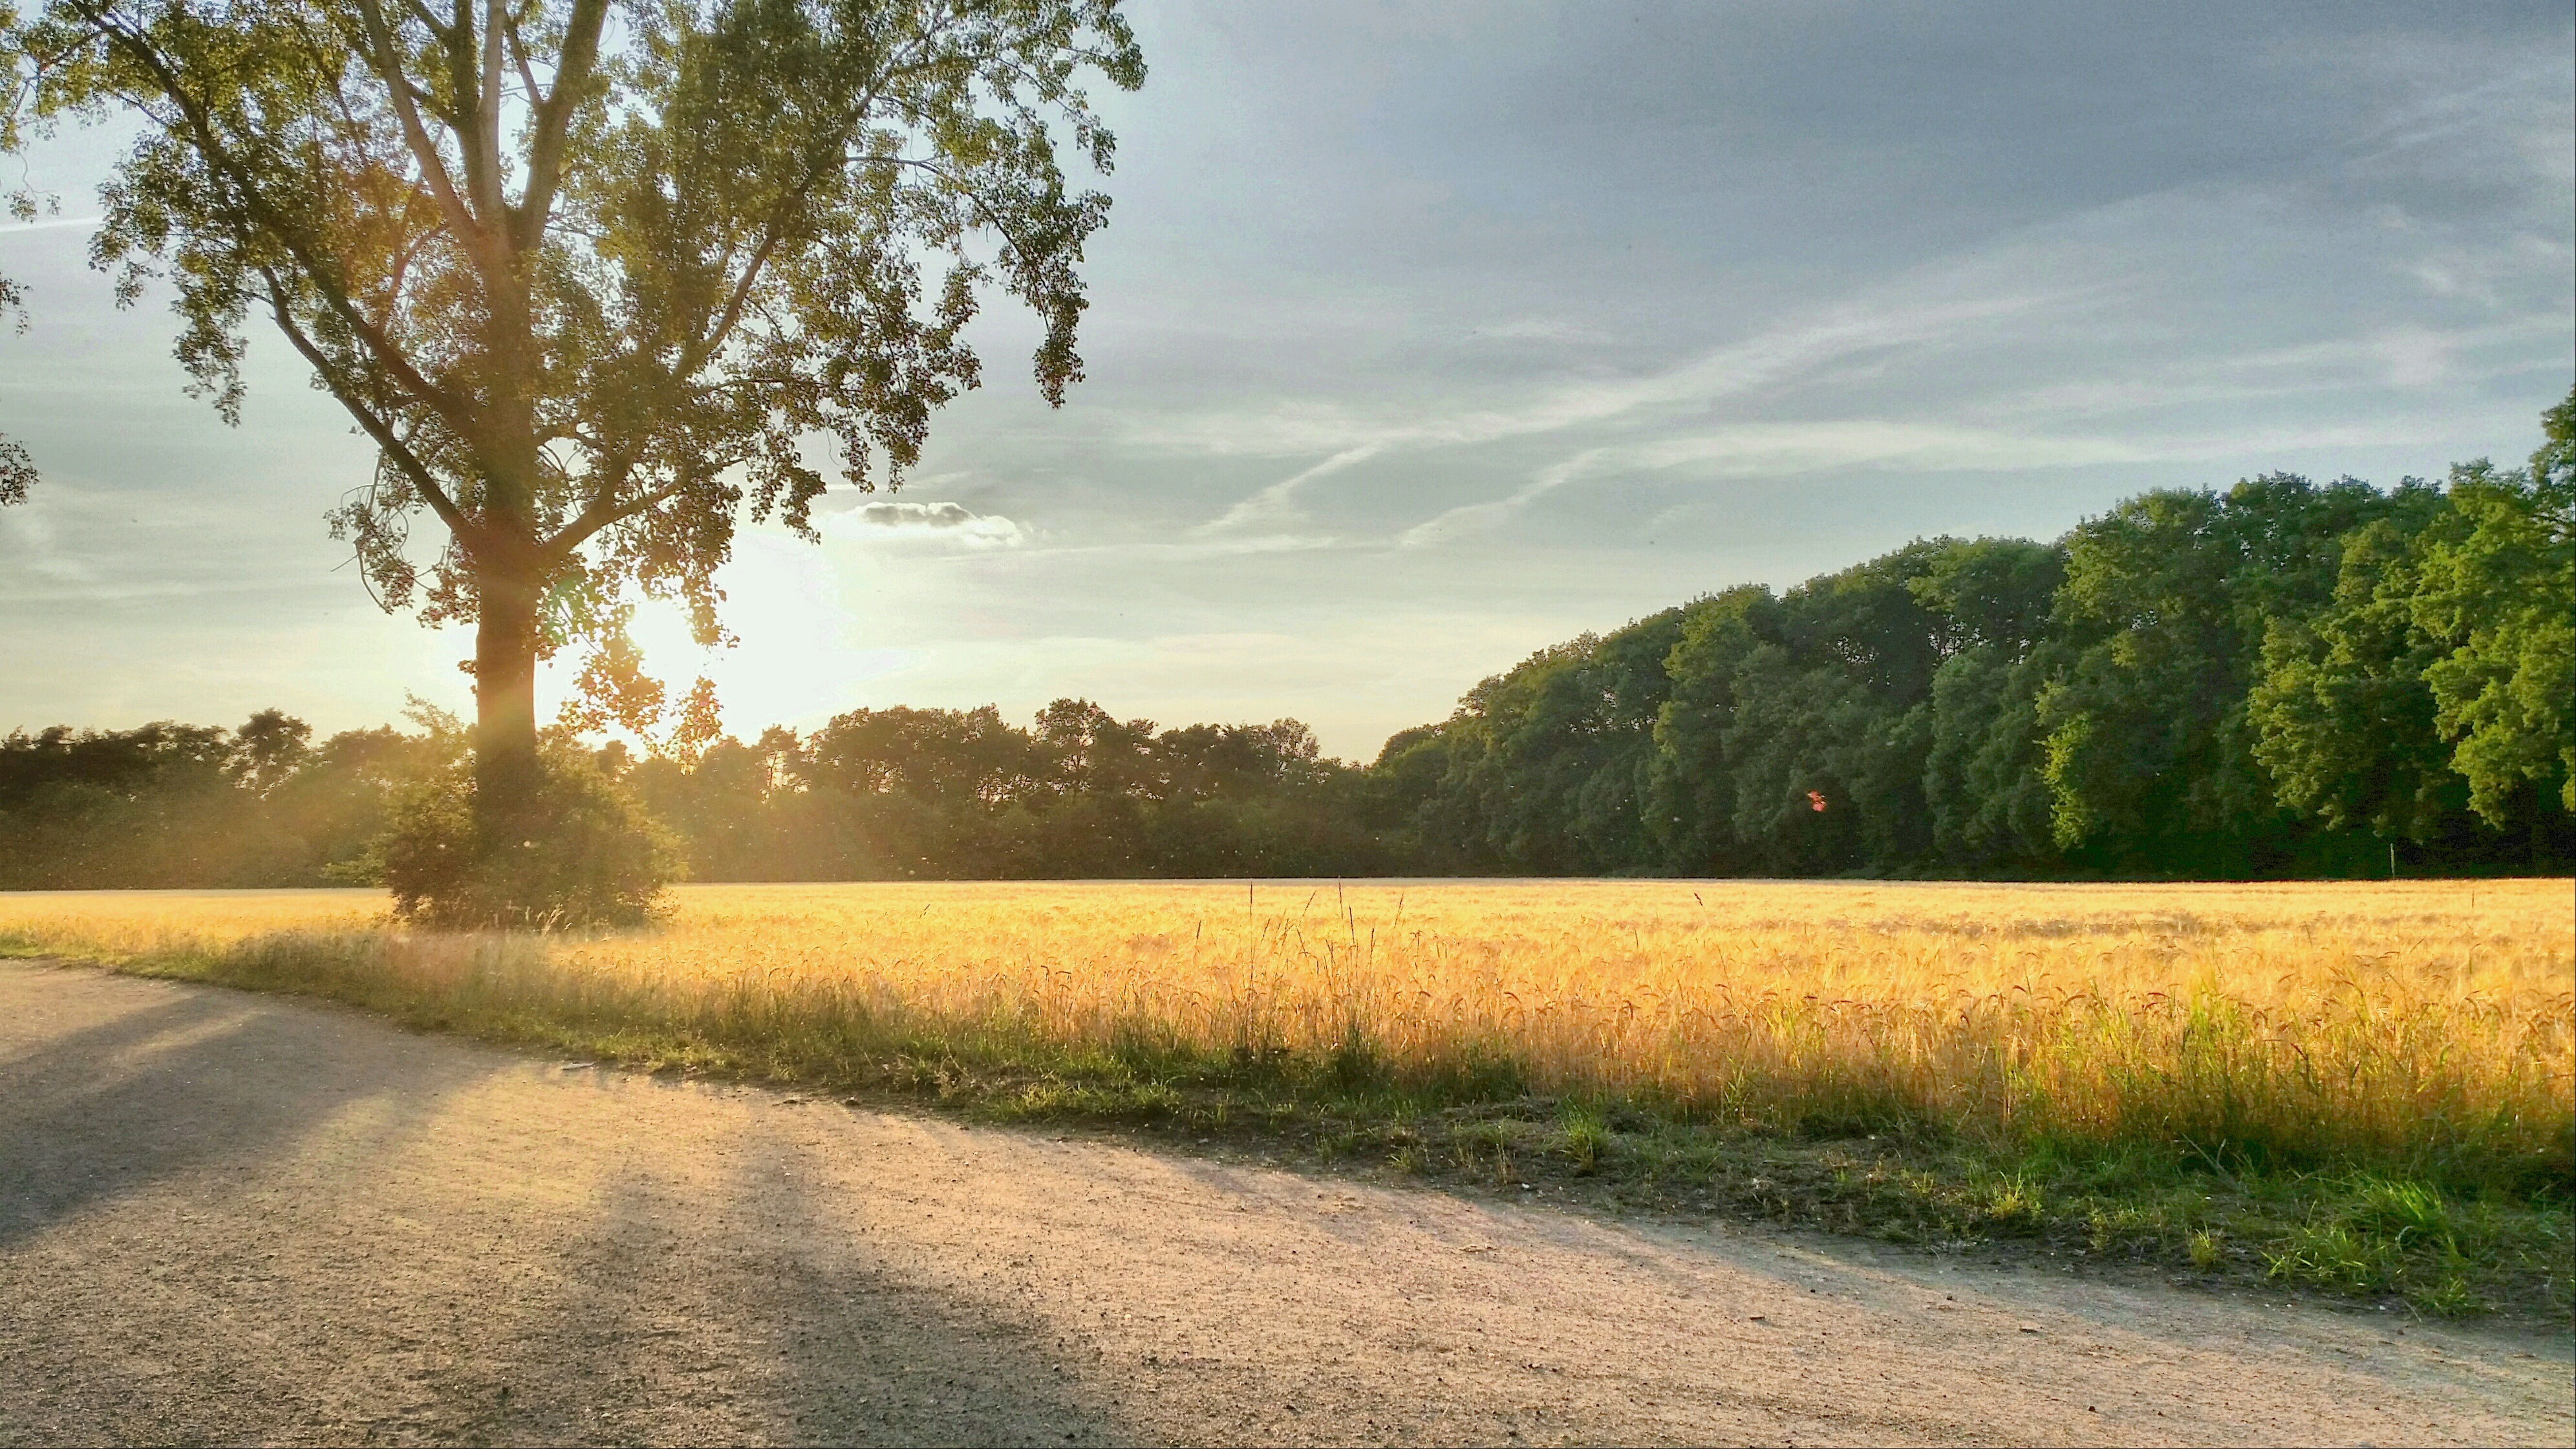
landscape, tree, nature, grass, horizon, light, sky, sun, sunset, field, meadow, prairie, sunlight, morning, hill, idyllic, autumn, rest, agriculture, plain, clouds, gold, grassland, habitat, mood, idyll, abendstimmung, rural area, natural environment, atmospheric phenomenon, grass family, woody plant